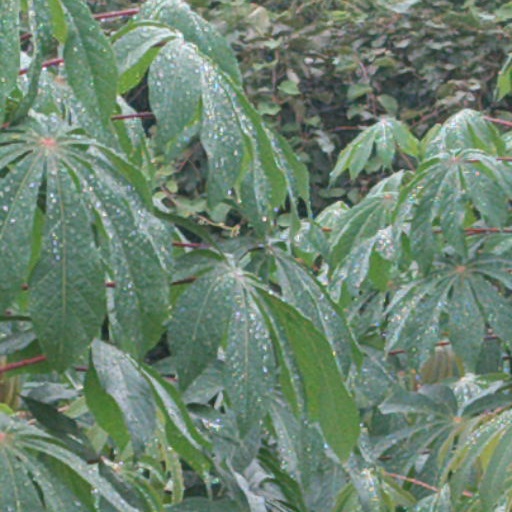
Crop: cassava